Sky position (RA, Dec in degrees): 162.101, -3.313
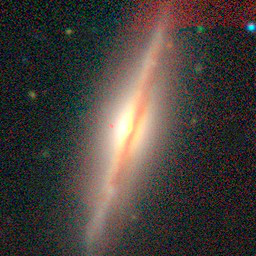
Galaxy morphology: Edge-on Galaxies with Bulge